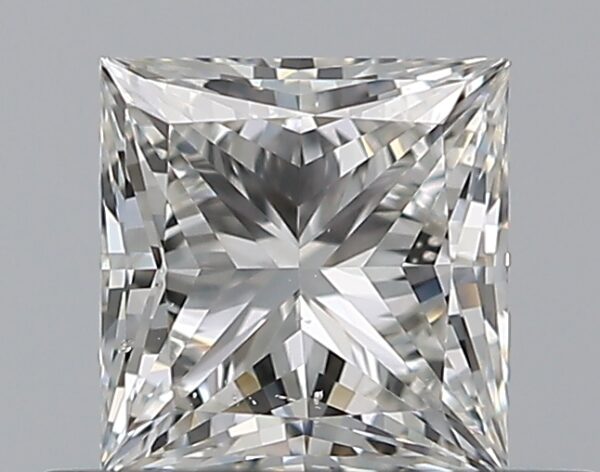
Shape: princess
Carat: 0.51
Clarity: SI1
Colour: H
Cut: EX
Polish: EX
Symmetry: VG
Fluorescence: F
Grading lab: GIA
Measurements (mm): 4.43 x 4.29 x 3.08